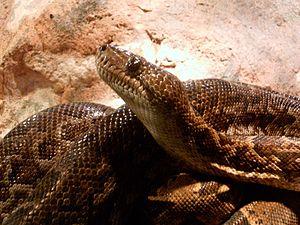
Chilabothrus angulifer est une espèce de serpents de la famille des Boidae. En français, il est nommé Boa arc-en-ciel cubain ou Boa de Cuba ou Boa cubain.